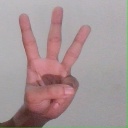
अक्षर: व